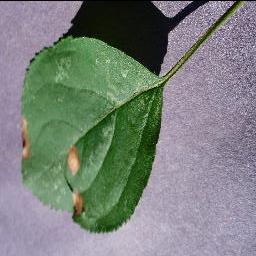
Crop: apple
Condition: black_rot